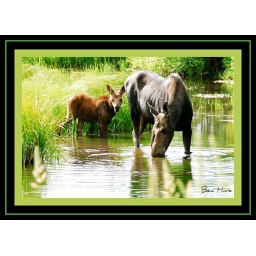
Felton and I watched this cow and calf for sometime. The cow was eating the plants in the water.